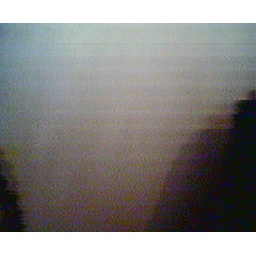
This is the edge of an office chair against a white wall, seen through the eyes of a pleo (robotic dinosaur)